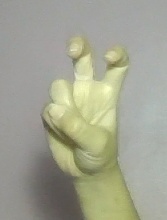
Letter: toot